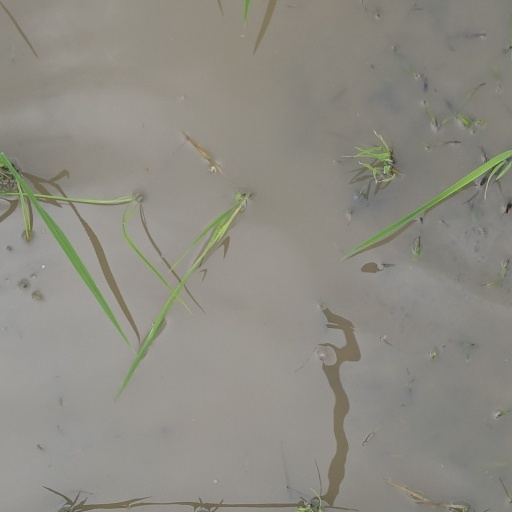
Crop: rice